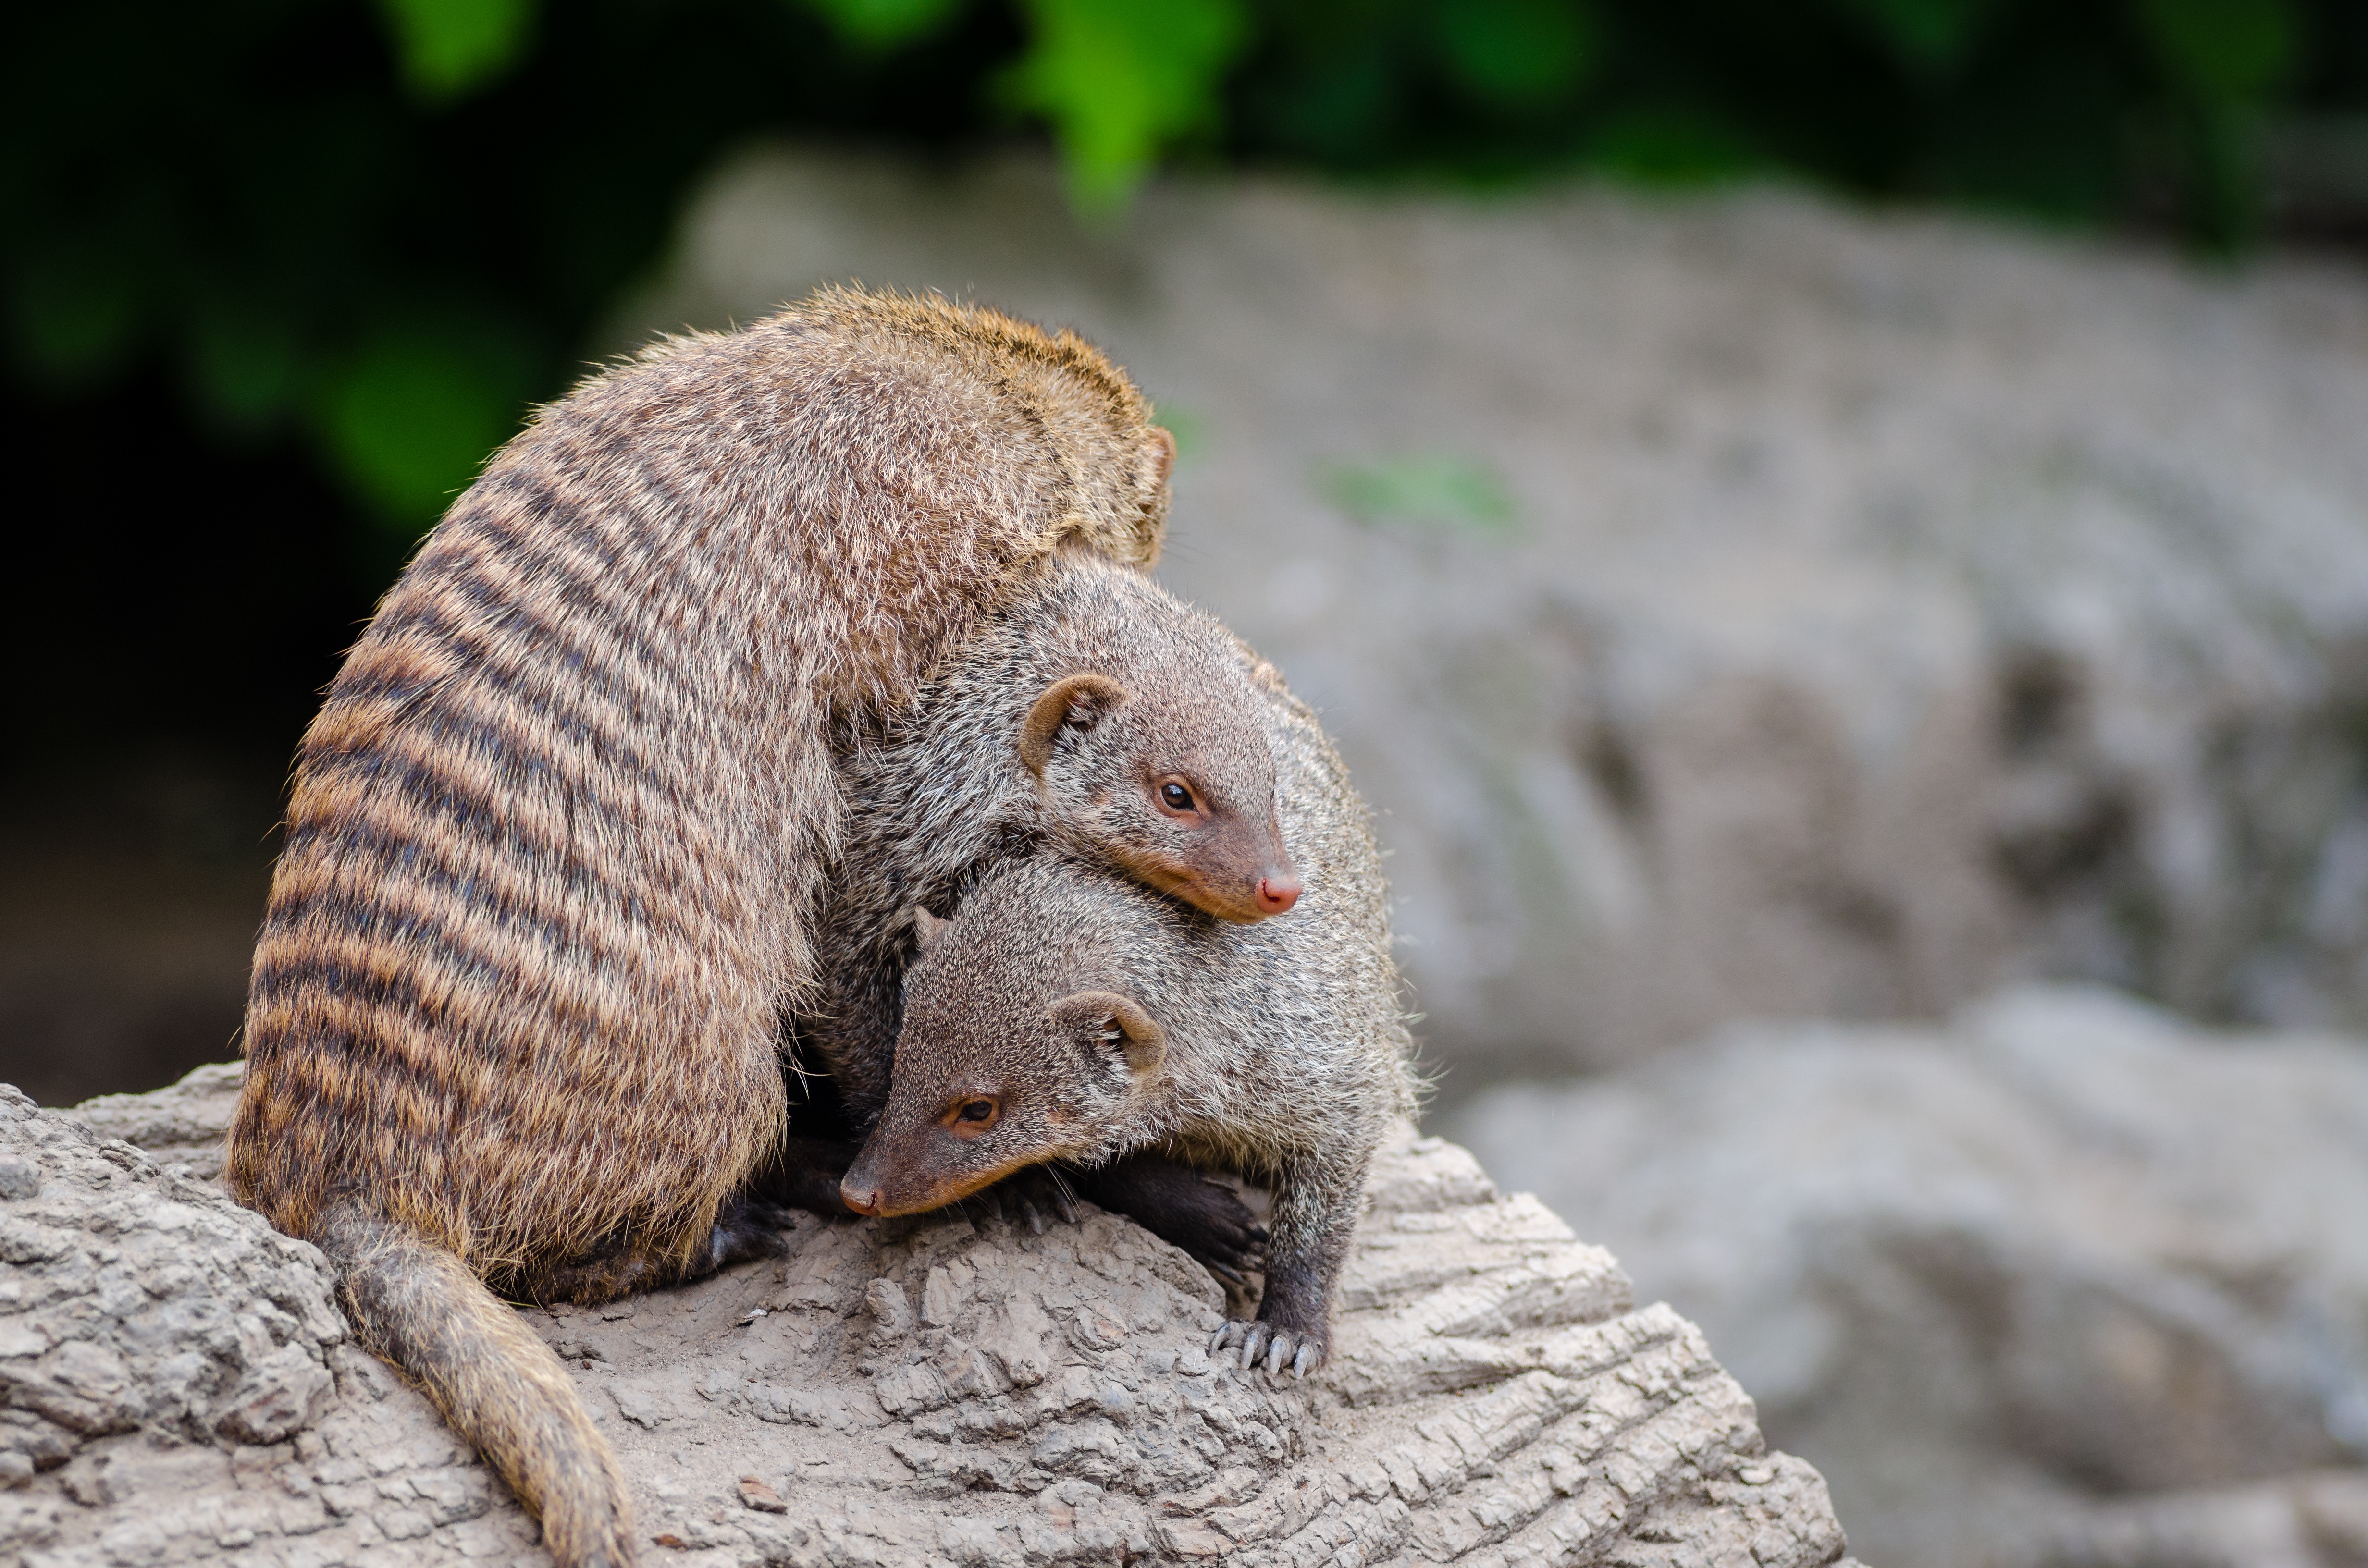
nature, wood, animal, wildlife, zoo, macro, mammal, fauna, close up, vertebrate, mongoose, macro photography